History of gravitational theory

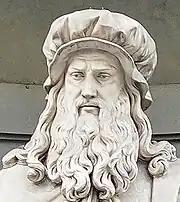
Leonardo da Vinci

Greek philosopher Plutarch attested the existence of Roman astronomers who rejected Aristotelian physics, "even contemplating theories of inertia and universal gravitation", and suggested that gravitational attraction was not unique to the Earth. The gravitational effects of the Moon on the tides were noticed by Pliny the Elder (23–79 AD) in his "" and Claudius Ptolemy in his "Tetrabiblos".